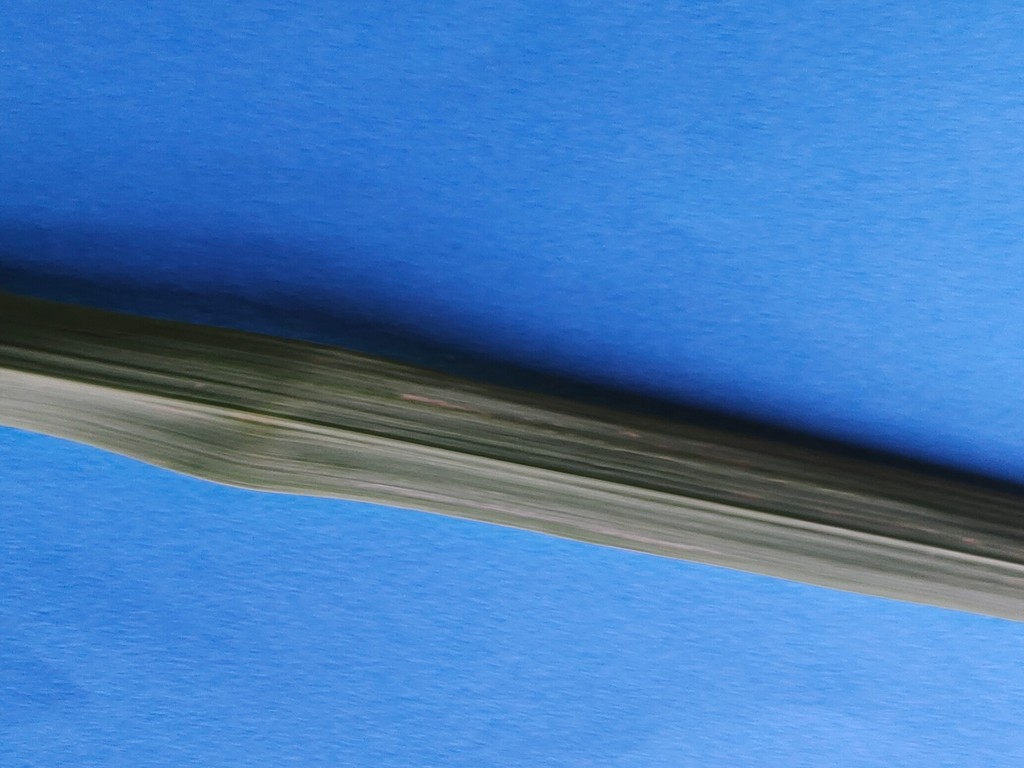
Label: Healthy